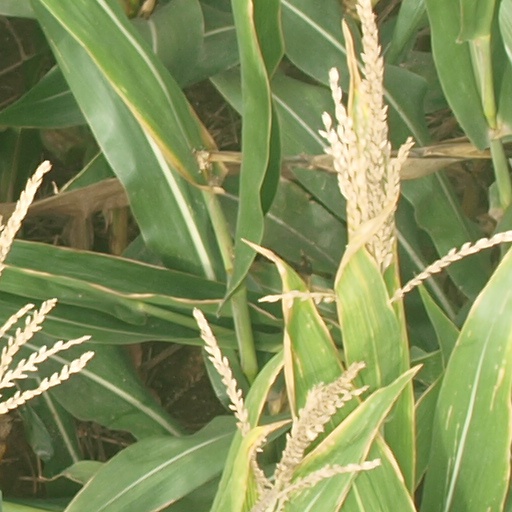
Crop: maize; corn